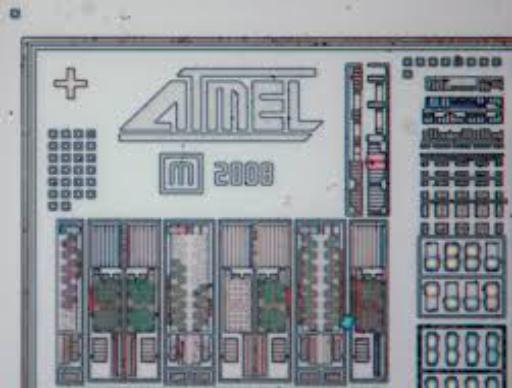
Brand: atamel
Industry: Medical